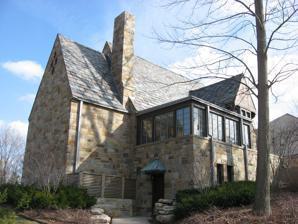
Building: Foster Hall (Indianapolis, Indiana)
Country: United States of America
Year built: 1927
United States historic place Foster Hall U.S. National Register of Historic Places Foster Hall at Park Tudor School Show map of Indiana Show map of the United States Location 7200 N. College Ave., Indianapolis, Indiana Coordinates 39°53′19″N 86°8′51″W / 39.88861°N 86.14750°W / 39.88861; -86.14750 Area less than one acre Built 1927 ( 1927 ) Architect Daggett, Robert Frost; et.al. Architectural style Tudor Revival NRHP reference No. 05001364 Added to NRHP December 6, 2005 Foster Hall , also known as Melodeon Hall , is located on the campus of Park Tudor School at 7200 N. College Ave. in Indianapolis, Indiana . The Tudor Revival style building was designed by Robert Frost Daggett and built in 1927.  It is a 1 + 1 ⁄ 2 -story, stone building with a steeply pitched slate gable roof with seven gables.  It features leaded glass windows and sits on a raise basement.  It was built for Josiah K. Lilly Sr. (1861-1948) to house his collection of Stephen Foster materials and serves the community as a reception, concert, and meeting facility. It was added to the National Register of Historic Places in 2005. References